1955–56 Serie A

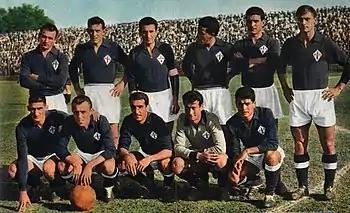
1955–56 Fiorentina team

The 1955-56 Serie A was the fifty-fourth edition of the Italian Football Championship. It was the twenty-third Italian Football Championship branded Serie A, since Serie A was launched in 1929. This was the thirtieth season from which the Italian Football Champions adorned their team jerseys in the subsequent season with a Scudetto. Fiorentina were champions for the first time in their history. This was thus their second scudetto since the scudetto started being awarded in 1924, and their first win contested as Serie A.